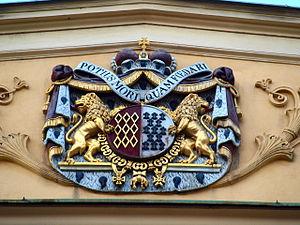
Le palais Rohan ou palais Czernin est un monument situé à Prague, dans le quartier de Mala Strana. Il est protégé en tant que monument culturel de la République tchèque.